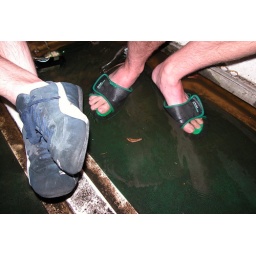
Boating in Leiden: water in the boat